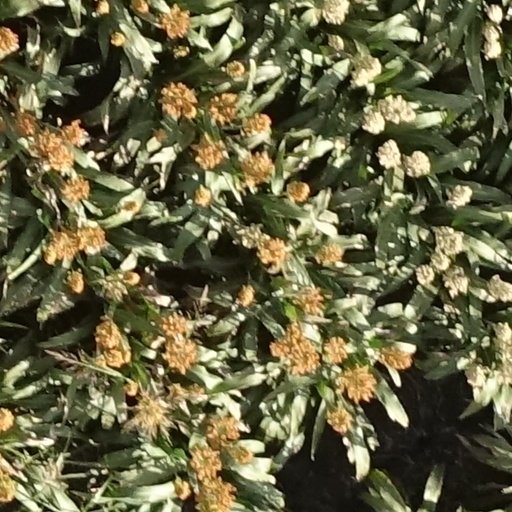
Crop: sorghum